Atumashi Monastery

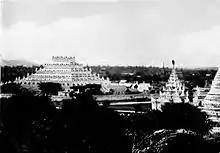
Atumashi Monastery in 1880s

It was built in 1857 by King Mindon, two years after the capital was moved to Mandalay. The monastery was built at a cost of 500,000 rupees. The original monastery structure was built using teak, covered with stucco on the outside, with its peculiar feature being that it was surmounted by five graduated rectangular terraces instead of the traditional "pyatthat"s, Burmese-style tiered and spired roofs.